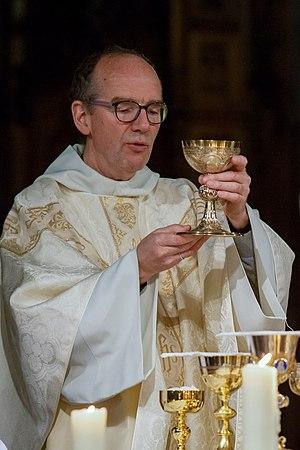
Le Père Philippe Christory célèbre l'eucharistie du Jeudi Saint 2014